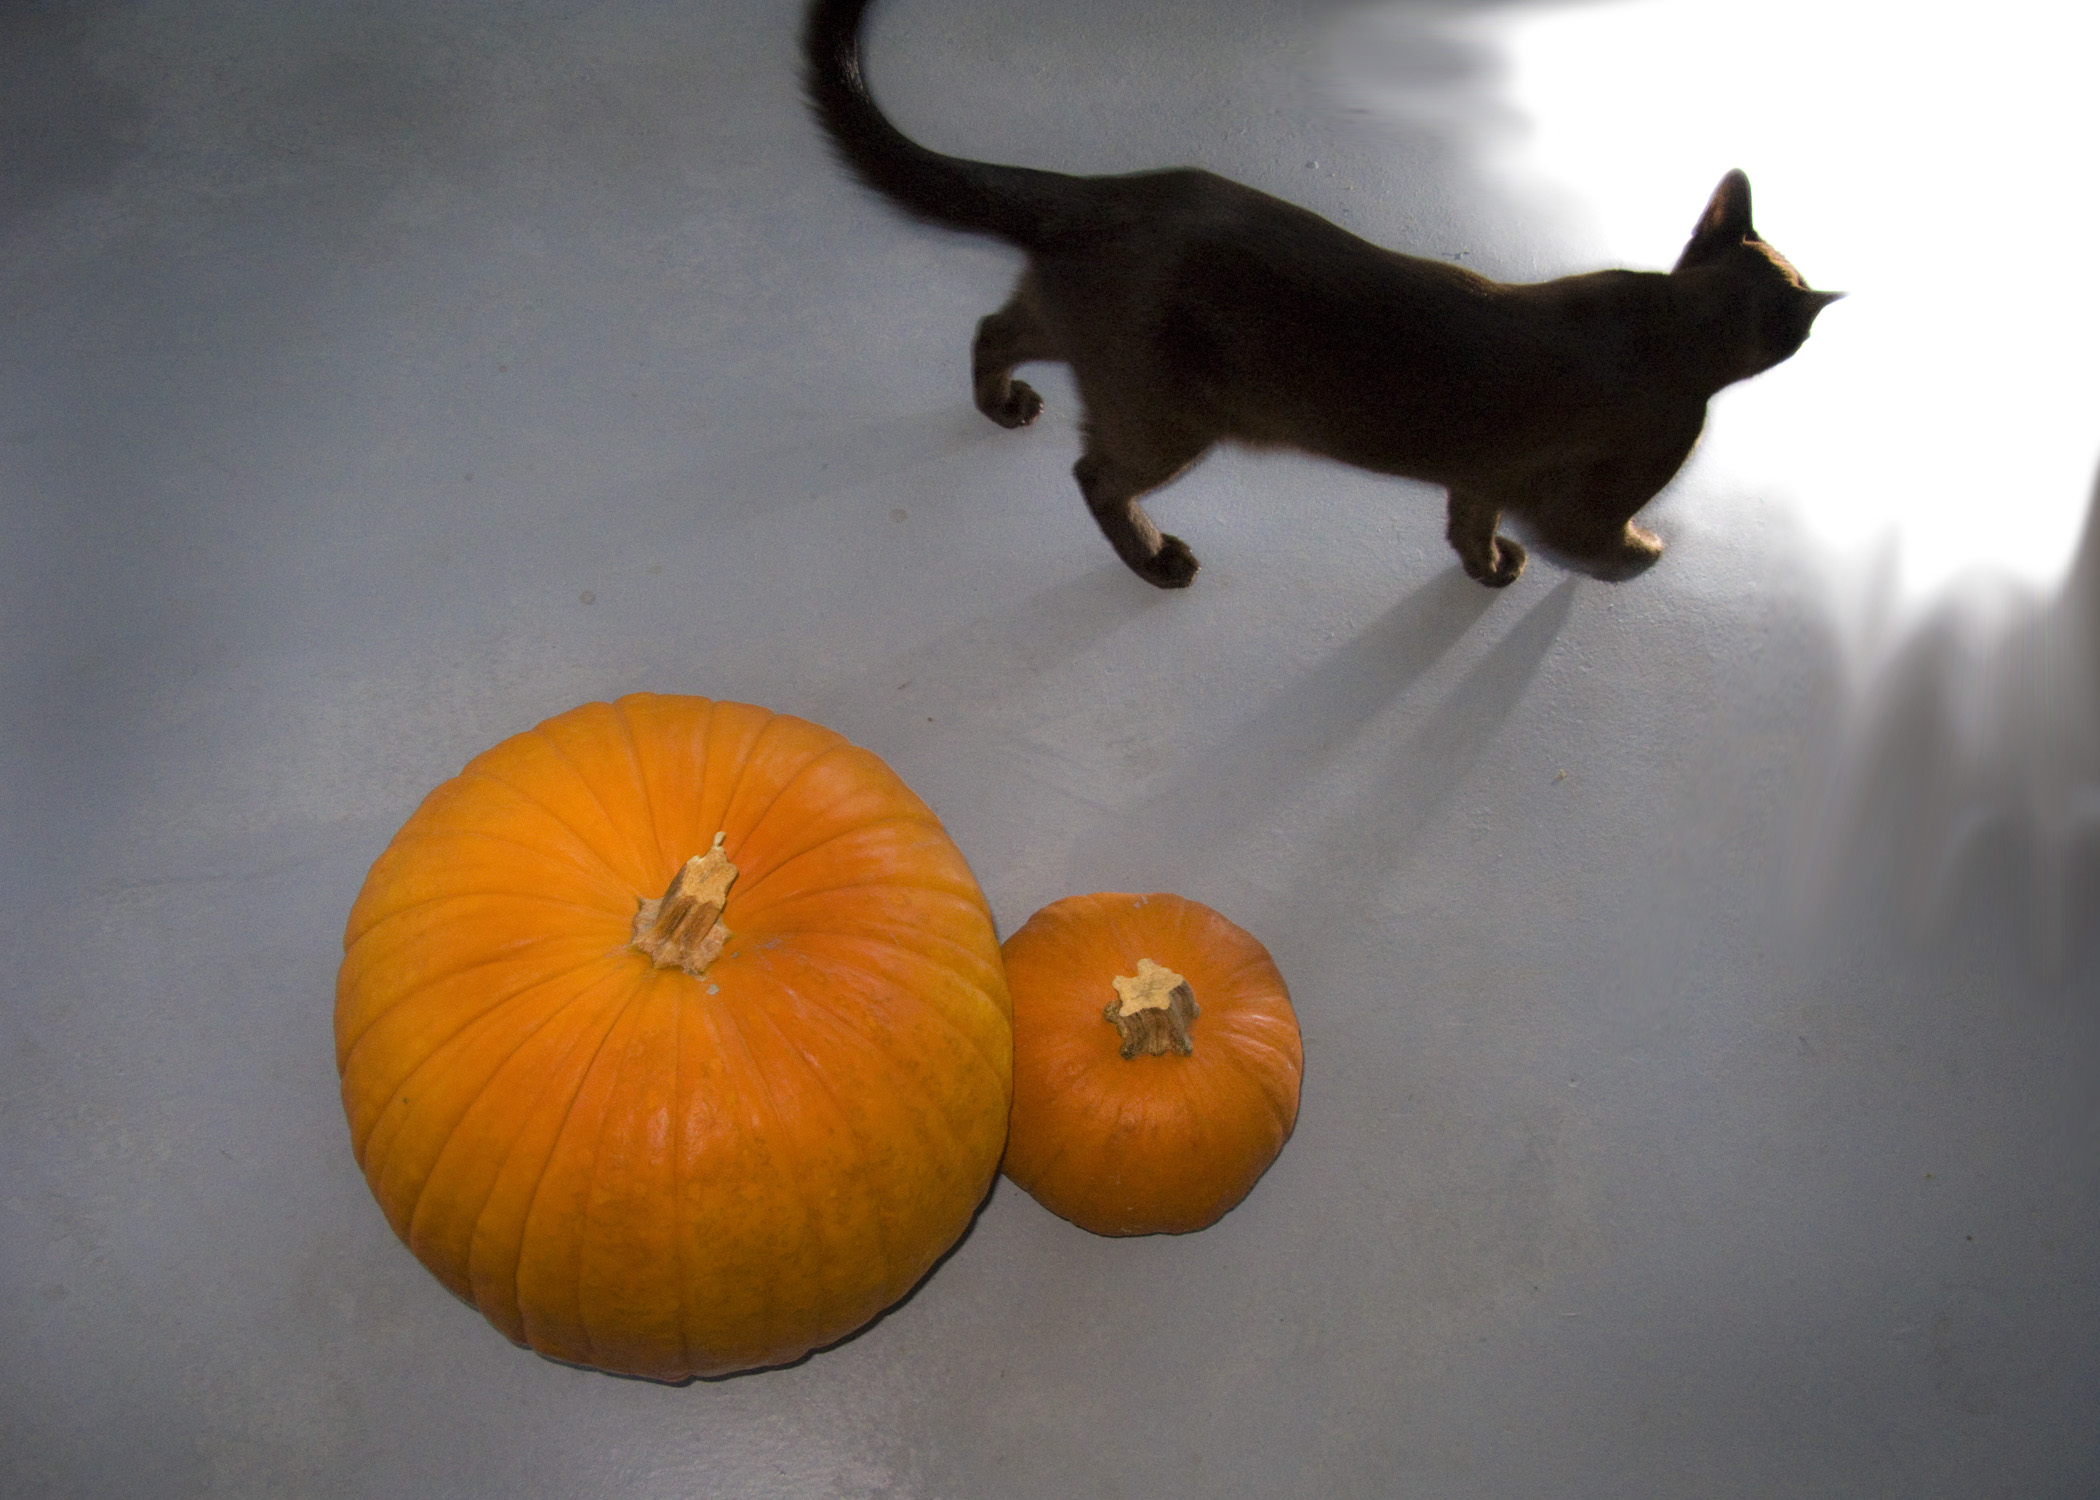
flower, cat, pumpkin, halloween, pumpkins, macro photography